Emma May Laney

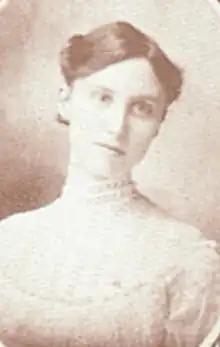
Emma May Laney, from the 1905 yearbook of the Mississippi State College for Women

Emma May Laney (November 27, 1886 – March 26, 1969) was an American college professor who taught English at Agnes Scott College in Georgia for 37 years, and friend of poet Robert Frost.